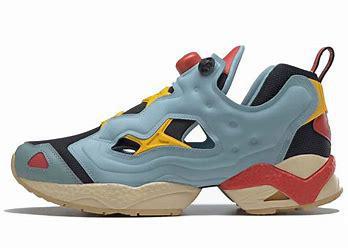
Brand: Reebok
Model: Instapump Fury 95